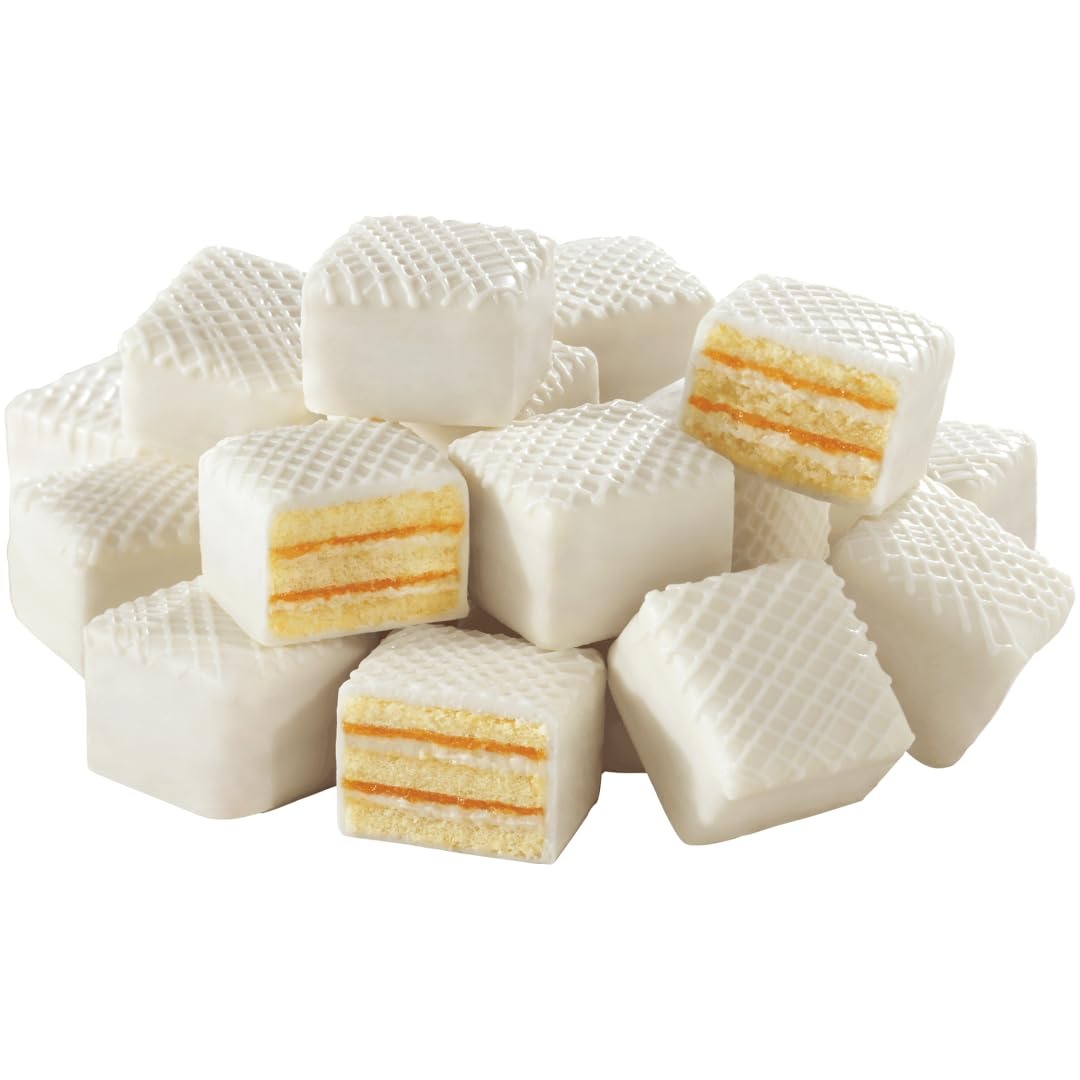
Item Name: The Swiss Colony 108 Piece Vanilla Celebration Cakes - Gourmet Bite-Size Mini Layer Cake Dessert Treats
Bullet Point 1: 108 GOURMET PETIT FOUR CAKES: Includes 108 two-bite-size layer cakes with luscious layers of white cake and vanilla cream filling, 5 lbs. 1 oz. net wt
Bullet Point 2: RICHLY COATED IN WHITE CONFECTION: Each cake is richly coated in a smooth white confection, offering a delightful taste and elegant appearance.
Bullet Point 3: VANILLA LAYER CAKES: A slightly upsized version of the classic Petits Fours The Swiss Colony has been making since 1961.
Bullet Point 4: PERFECT FOR ANY CELEBRATION: Ideal for birthdays, anniversaries, weddings, and festive gatherings, adding a touch of elegance to any event.
Bullet Point 5: HIGH-QUALITY INGREDIENTS: Made with the finest ingredients to ensure a premium and satisfying taste experience.
Bullet Point 6: IDEAL FOR ANYONE CELEBRATING SPECIAL MOMENTS: Perfect for those who appreciate gourmet desserts and want to make their celebrations extra special.
Product Description: Introducing The Swiss Colony Vanilla Celebration Cakes—a delightful array of gourmet petit four cakes designed to elevate any special occasion. With a net weight of 5 lbs. 1 oz., this impressive collection includes 108 mini layer cakes, making it perfect for large gatherings, parties, and celebrations.<br><br> Each mini layer cake features luscious layers of white cake and vanilla cream filling, all richly coated in a smooth white confection. These two-bite-size cakes are a slightly upsized version of the classic Petits Fours that The Swiss Colony has been making since 1961, offering a perfect balance of flavor and texture in every bite.<br><br> These Vanilla Celebration Cakes are perfect for any occasion, whether you're hosting a birthday party, an anniversary celebration, a wedding, or any other festive event. The beautiful presentation and exquisite taste of these petit four cakes make them a standout dessert that will impress your guests and elevate your celebration.<br><br> The compact size of these cakes makes them ideal for serving at parties, creating dessert buffets, or enjoying as a special treat. Their elegant appearance and delightful flavors make them suitable for both casual and formal gatherings, ensuring that they are a hit with everyone.<br><br> Each cake is made with the finest ingredients to ensure a premium and satisfying taste experience. The attention to detail and commitment to quality that The Swiss Colony is known for shines through in every bite of these delectable cakes. Whether you're celebrating a special occasion or simply treating yourself, this assortment of gourmet petit four cakes is the perfect choice.<br><br> Celebrate life's special moments with the exquisite taste of The Swiss Colony Vanilla Celebration Cakes. Order your assortment today and indulge in the delightful flavor and charming presentation of these gourmet petit four cakes. Perfect for any celebration, these mini layer cakes are sure to bring joy and elegance to your gatherings.
Value: 81.0
Unit: Ounce

Price: 99.99